Whitney Engen

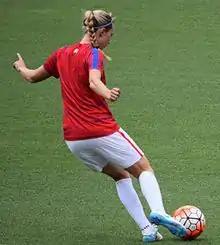
Engen with the United States women's national team before a match against Japan on June 5, 2016

Engen joined the national team for a training camp at the end of August in order to prepare for two matches against Mexico in September as well as the 2014 CONCACAF Women's Qualifying tournament in October. Engen came in during the second half of the match on September 13 and scored the team's sixth goal in the 58th minute. Following the matches, Engen was named to the roster for the 2014 CONCACAF Women's Championship that served as a qualification for the 2015 FIFA Women's World Cup. Engen made three appearances in the tournament. She started for the United States in their second group match against Guatemala on October 17. She scored a goal in the 58th minute to help the United States defeat Guatemala, 5–0. She also played all 90 minutes in the team's final group match against Haiti on October 20. Her third appearances came during the semifinal match against Mexico on October 24, a 3–0 victory for the United States that also qualified them for the 2015 FIFA Women's World Cup. The United States went on to win the tournament after a 6–0 victory over Costa Rica on October 26.